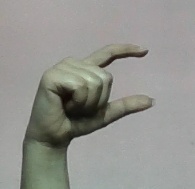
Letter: dal